Abdulelah Al-Amri

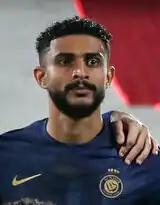
Al-Amri with Al Nassr in 2023

Abdulelah Ali Awadh Al-Amri (born 15 January 1997) is a Saudi Arabian professional footballer who plays as a centre back for Saudi Pro League club Al Nassr and the Saudi Arabia national team.